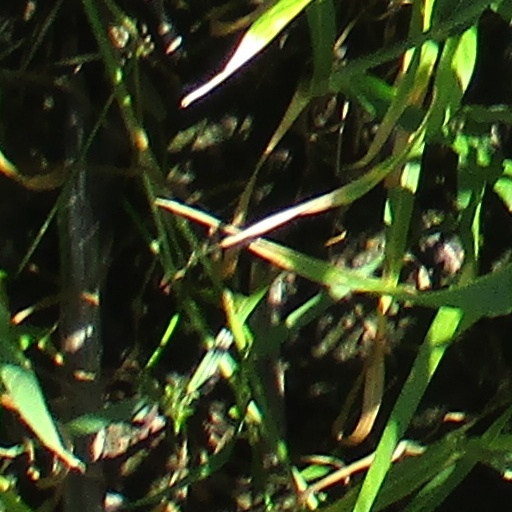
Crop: wheat